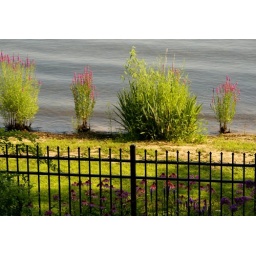
flowers by the water